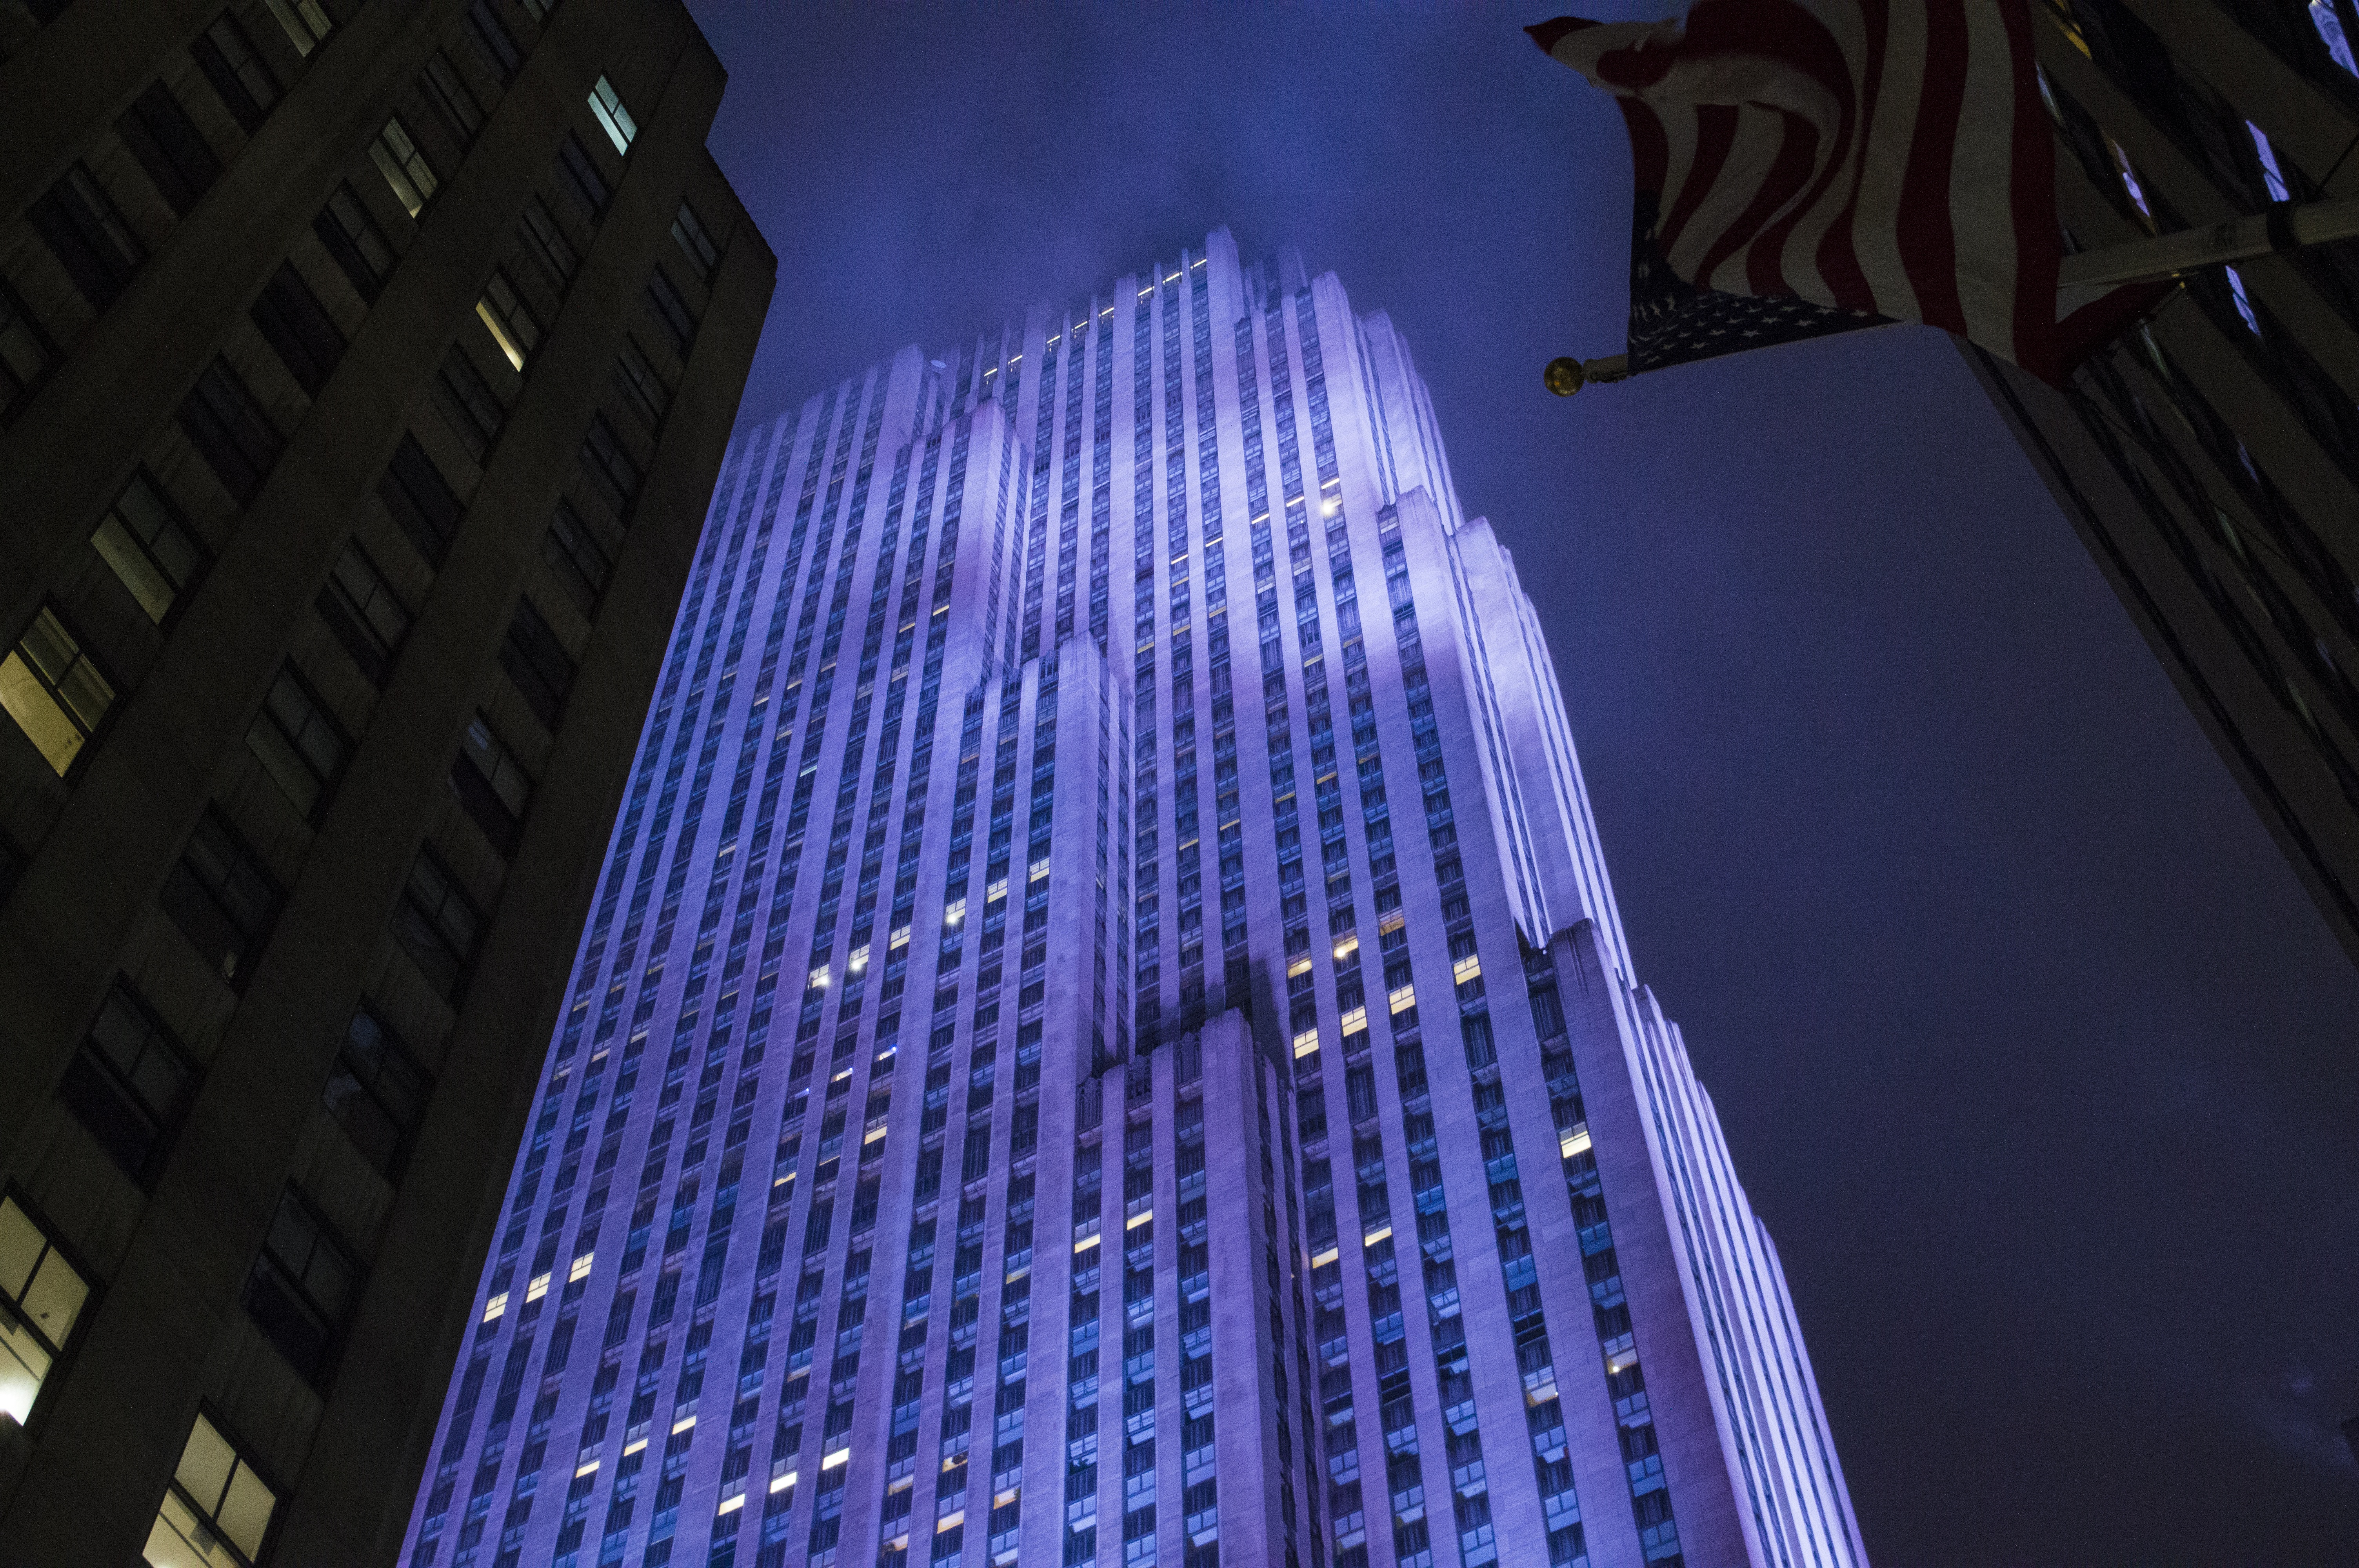
outdoor, light, architecture, night, building, city, skyscraper, urban, new york, manhattan, cityscape, downtown, travel, line, reflection, nyc, usa, america, landmark, facade, darkness, blue, tourism, tower block, symmetry, rockefeller center, shape, midtown, metropolis, urban area, metropolitan area